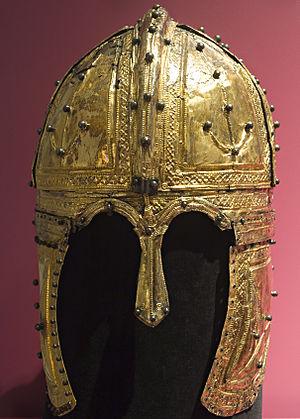
Casque de la cavalerie romaine
Le présent article a pour but de dresser un inventaire des articles traitant de l'uniformologie et des articles en relation avec le sujet.